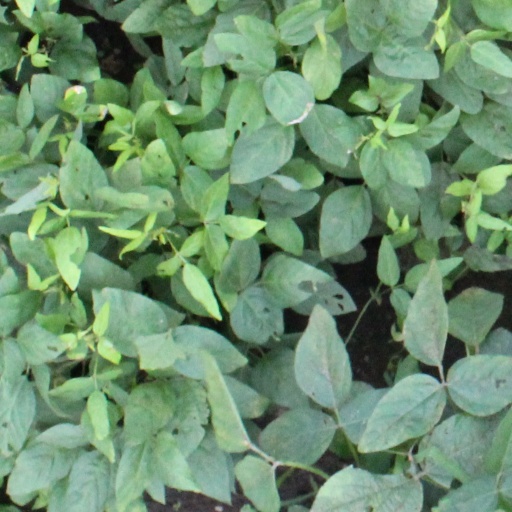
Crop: soybean